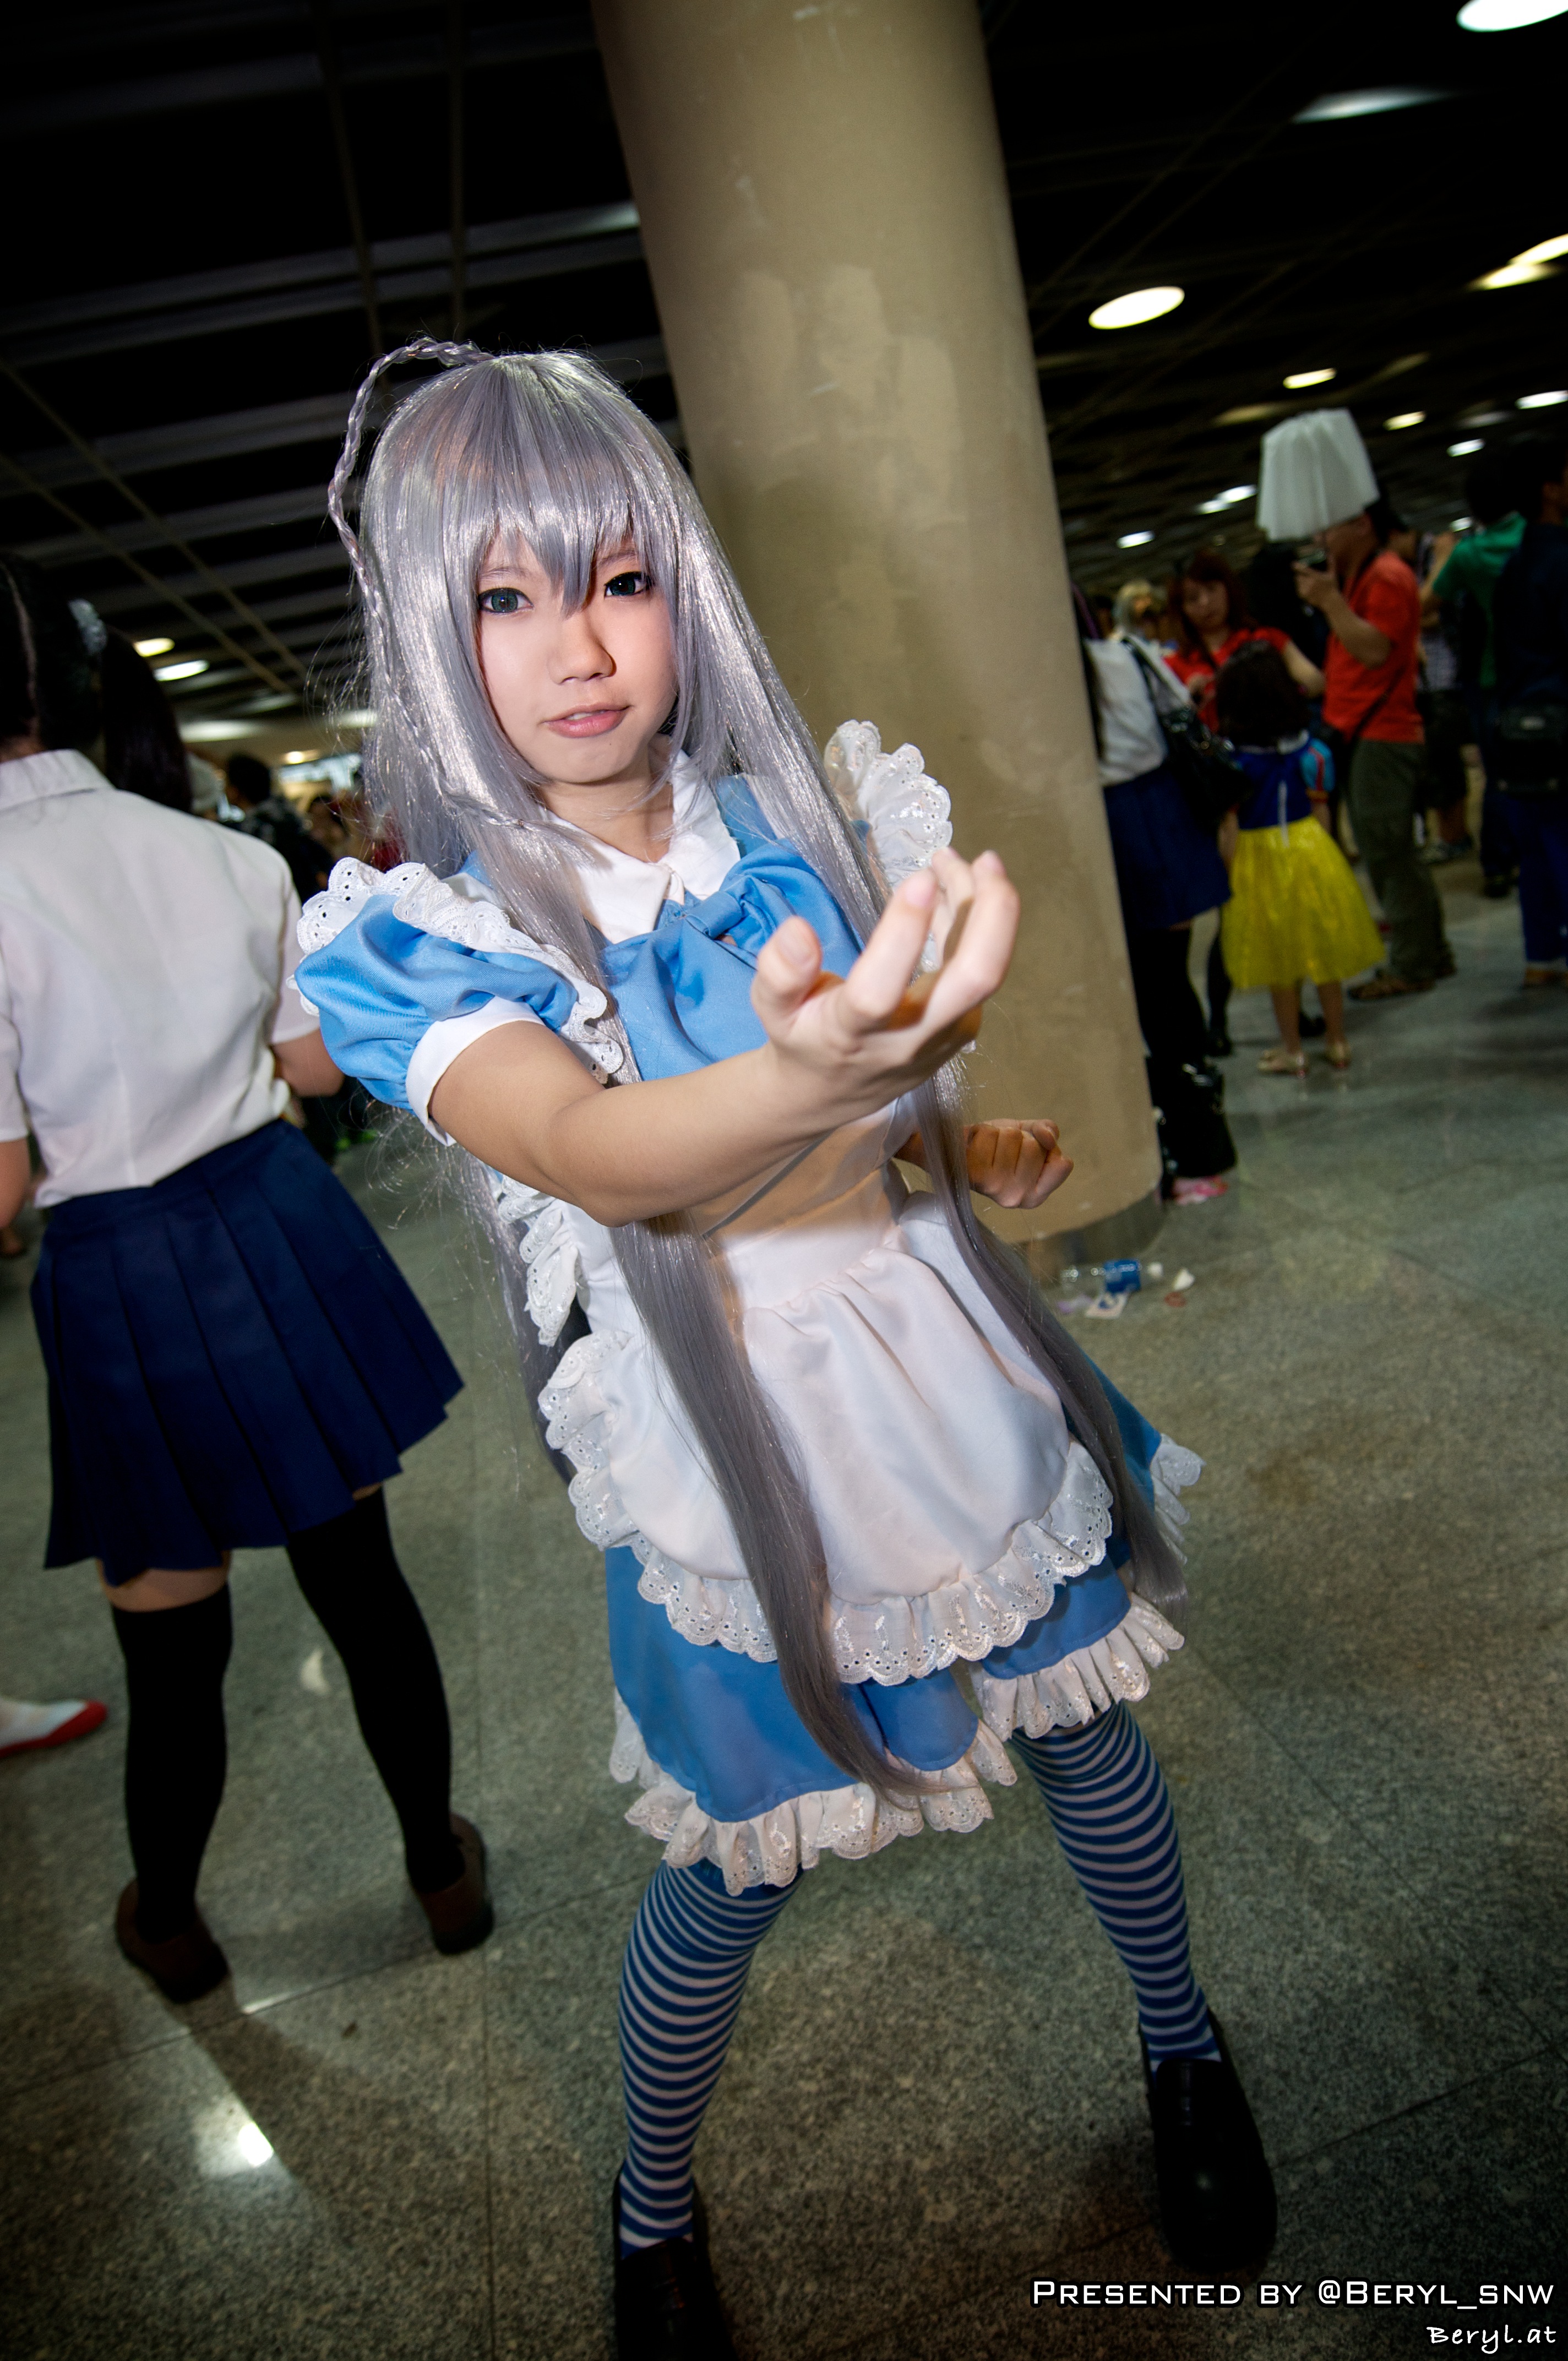
girl, game, cute, clothing, cosplay, girls, japanese, costume, games, anime, comic, comiccon, cos, con, convention